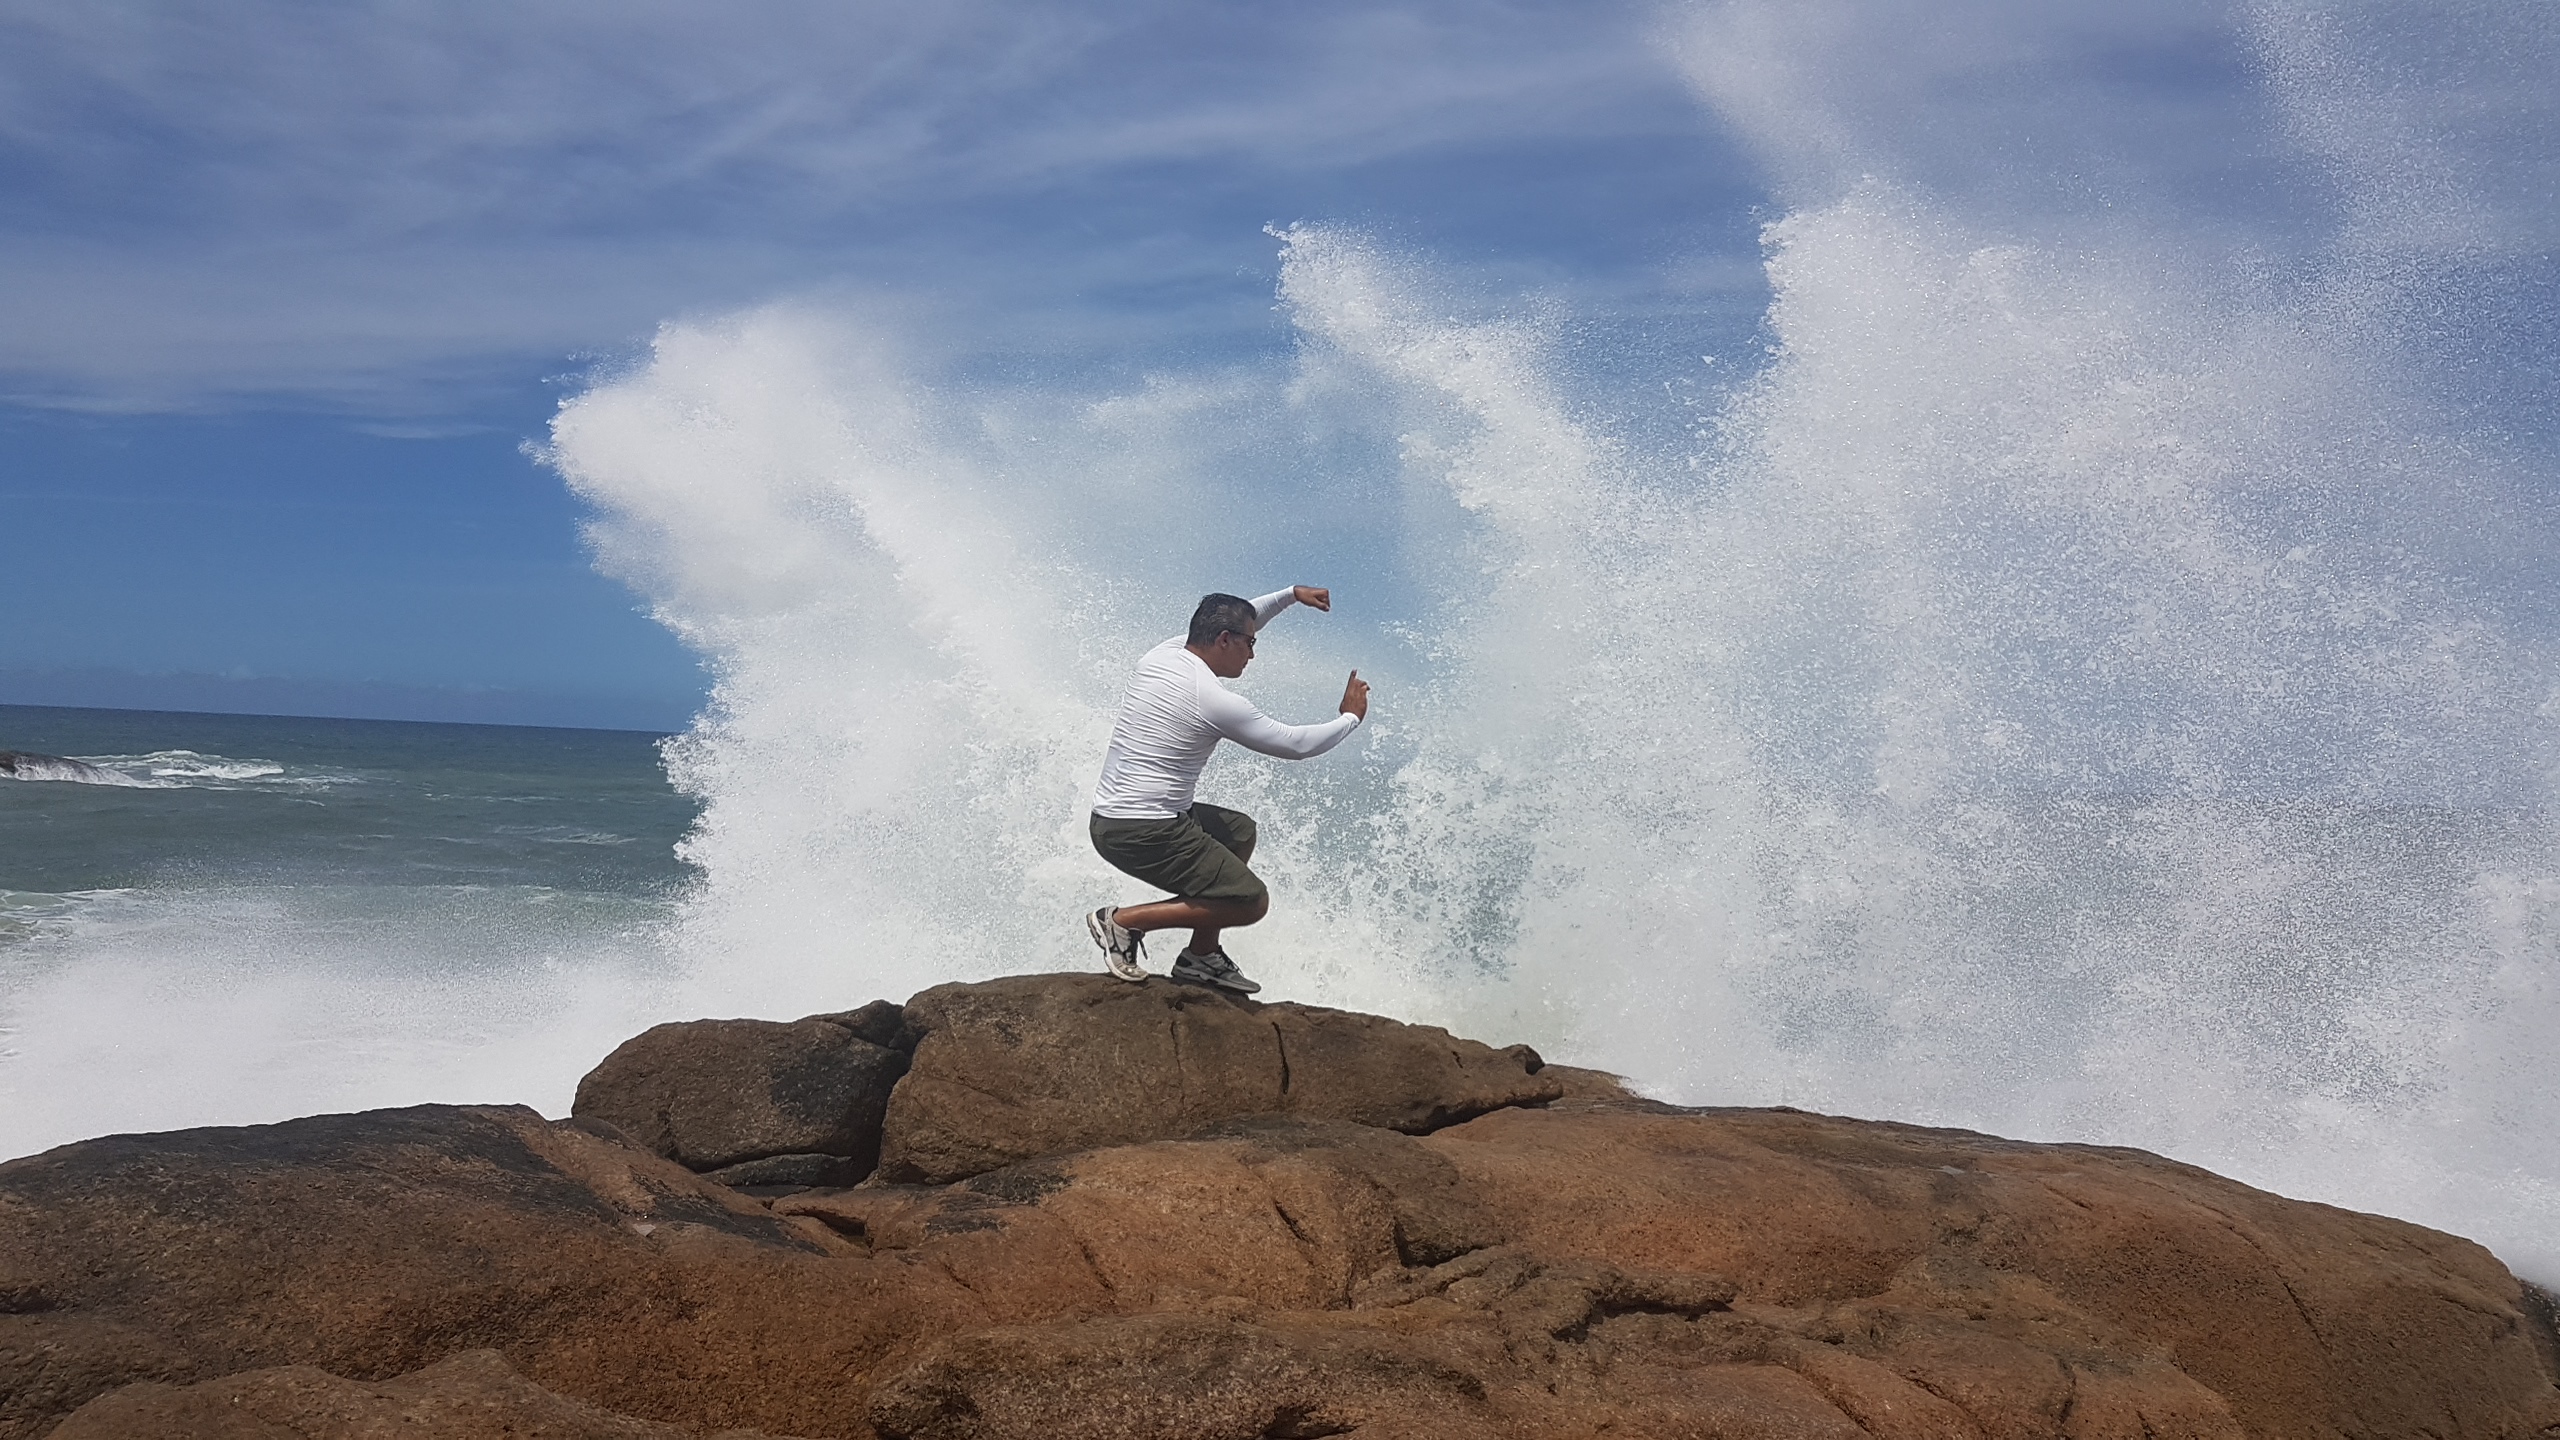
beach, waves, nature, wave, sky, sea, wind wave, ocean, cloud, coastal and oceanic landforms, tide, surfing, vacation, rock, coast